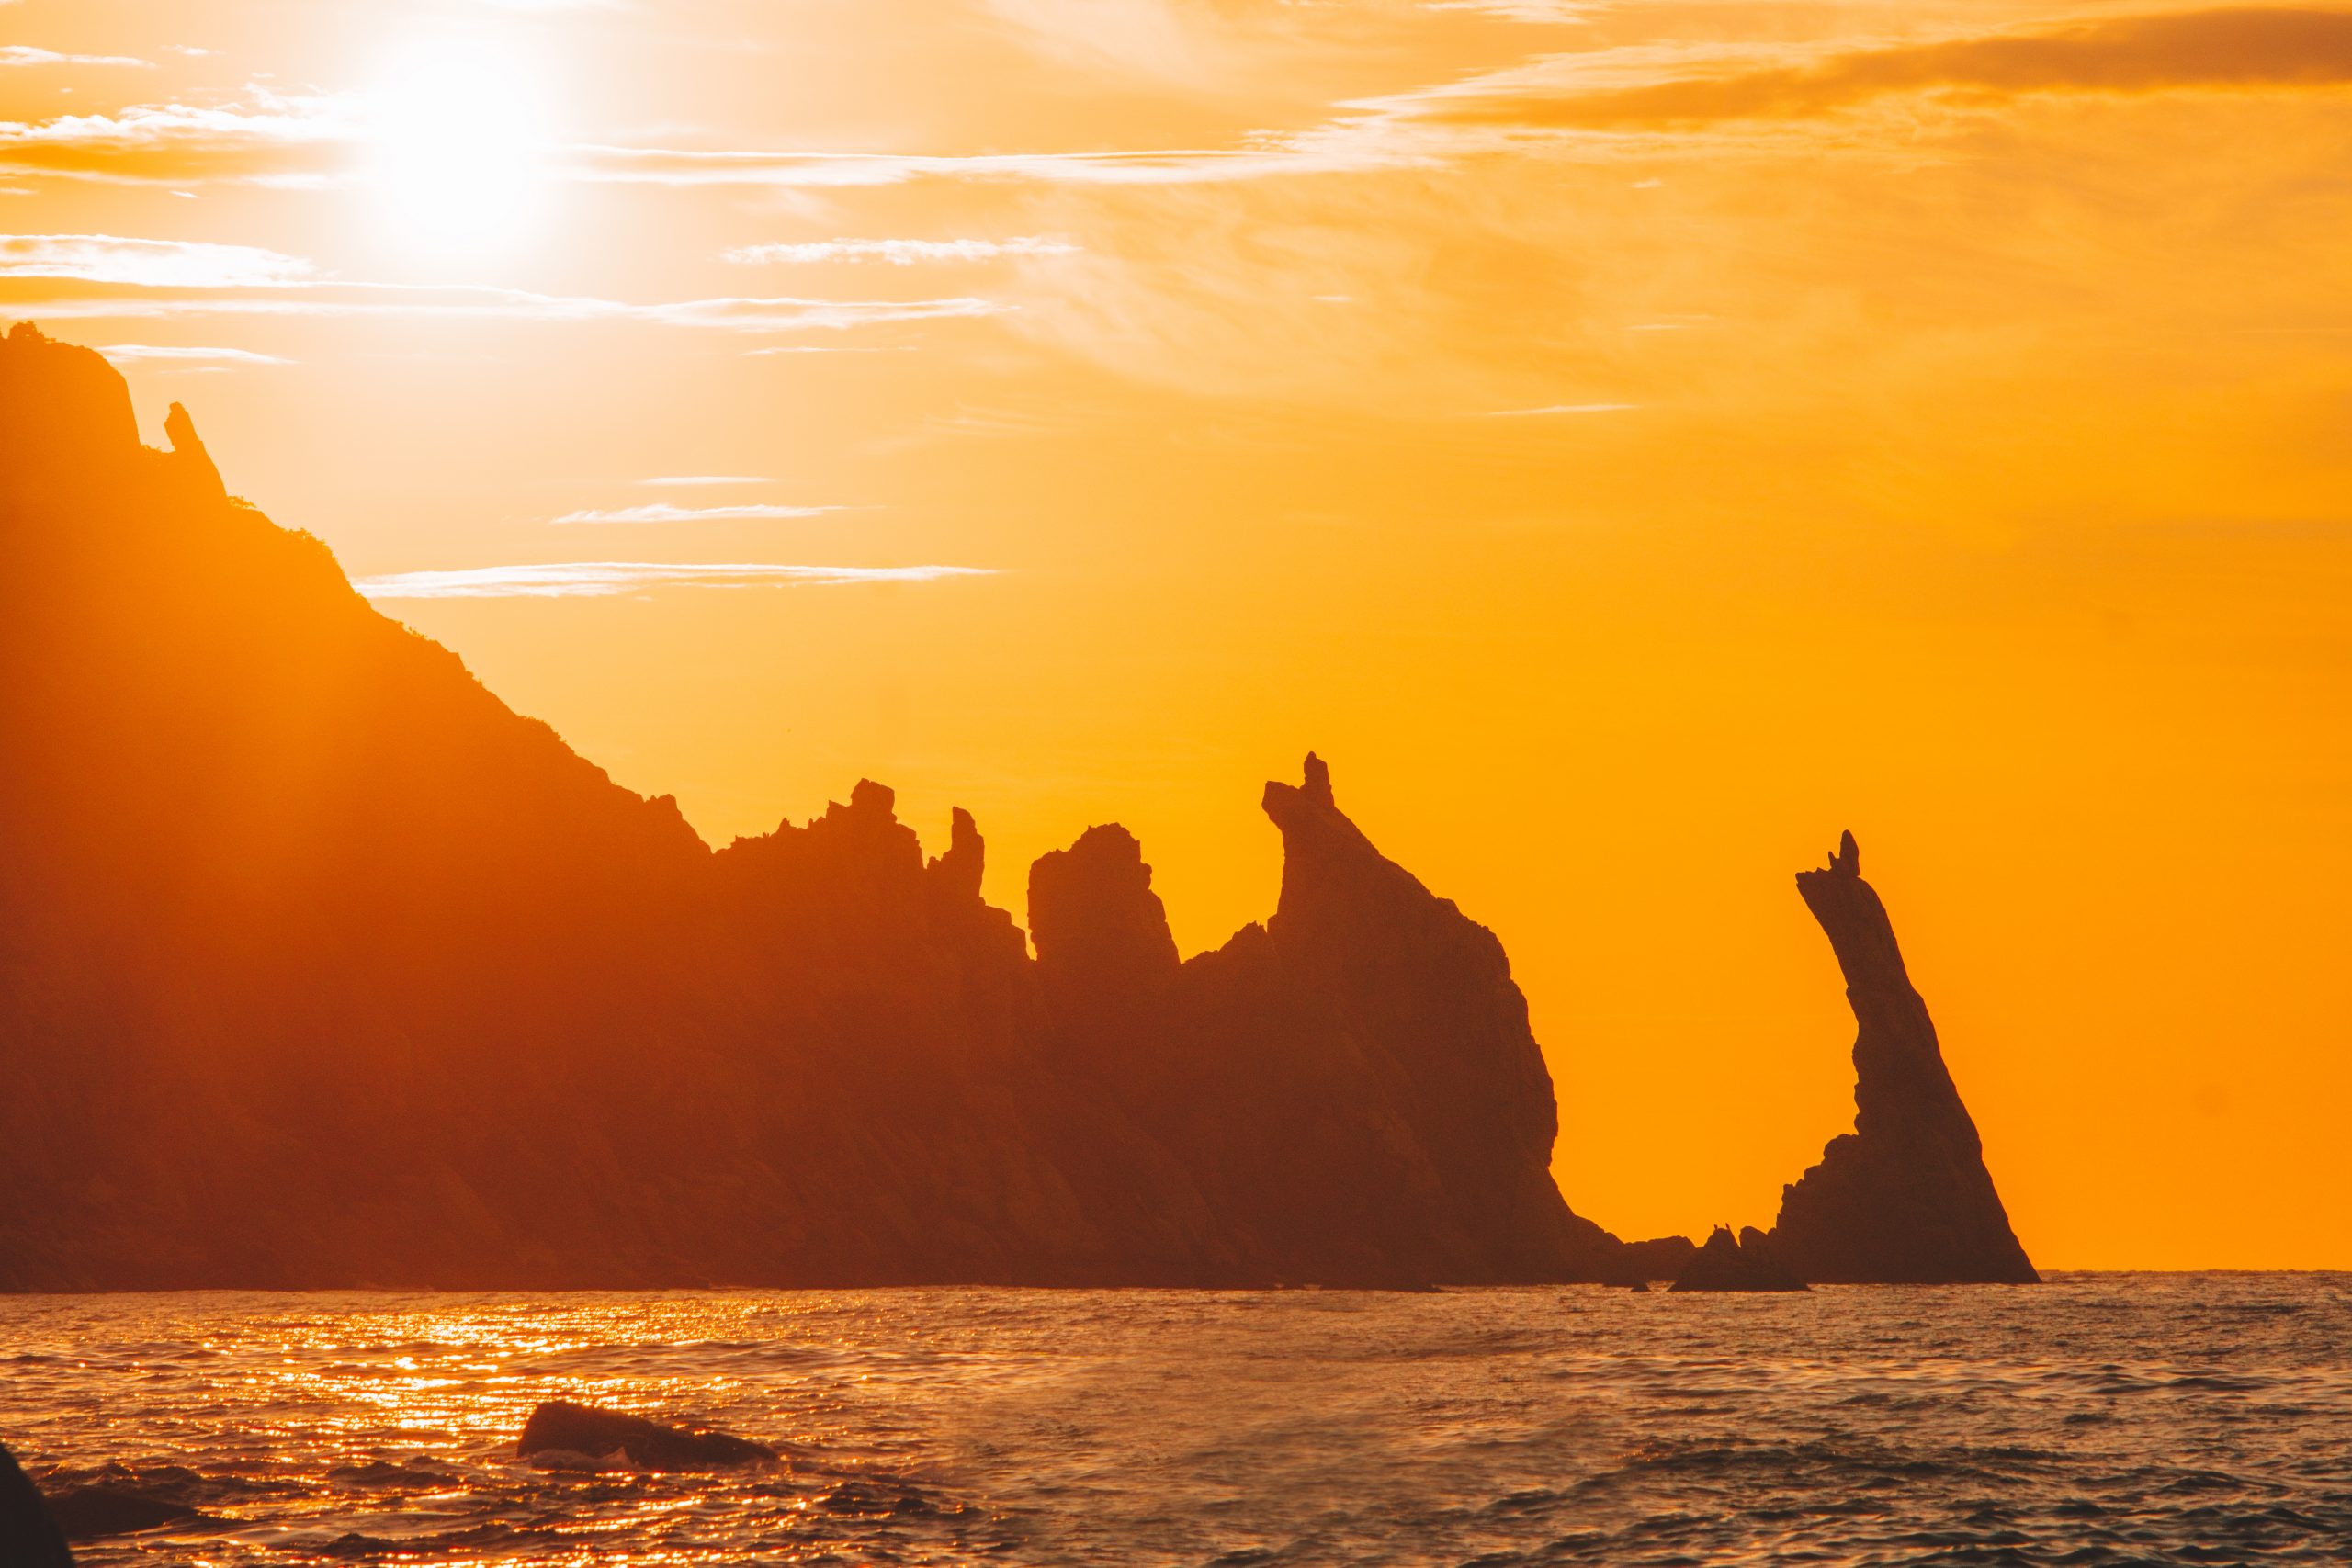
water, cloud, sky, afterglow, natural landscape, nature, body of water, dusk, orange, sunset, sunlight, coastal and oceanic landforms, sunrise, horizon, morning, landscape, formation, landmark, red sky at morning, sun, calm, tree, backlighting, astronomical object, rock, mountain, evening, coast, dawn, klippe, headland, ocean, wave, wind wave, reflection, tropics, sound, travel, tourism, heat, cape, vacation, sea, cumulus, silhouette, cliff, hill, promontory, island